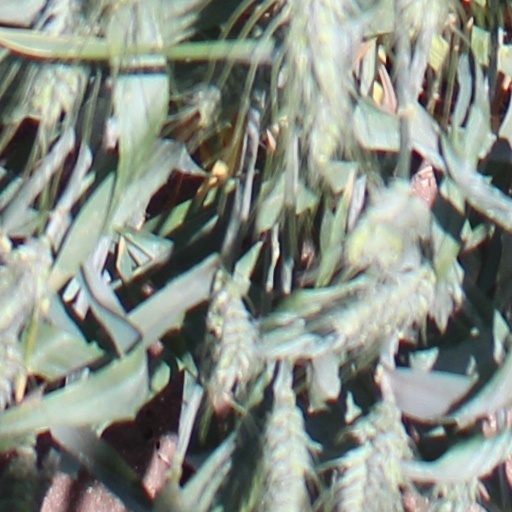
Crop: wheat